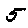
Label: 5